Every Sperm Is Sacred

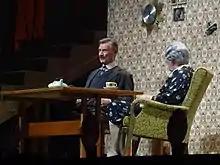
The stern Protestant couple (Palin and Jones at the 2014 Python reunion) comment disapprovingly on the Catholic Church forbidding contraception while the Catholic couple next door (and their 63 children) sing "Every Sperm is Sacred"

The production in "The Meaning of Life" was filmed in Colne, Lancashire, and Burnley, Lancashire, and choreographed by Arlene Phillips to a storyboard by Jones. The hearty and cheerful nature of the musical number is counterpointed as the children are marched off to their fate as the song ends, singing a dour rendition of the chorus as their middle-aged Protestant neighbours (played by Graham Chapman and Eric Idle) comment on the teachings of the Catholic Church. They add that they have two children, which is the exact number of times they have had sex in their marriage. The grounds of Cartwright Hall art gallery in Bradford, West Yorkshire, was used as a location for the singing and dancing nurses.